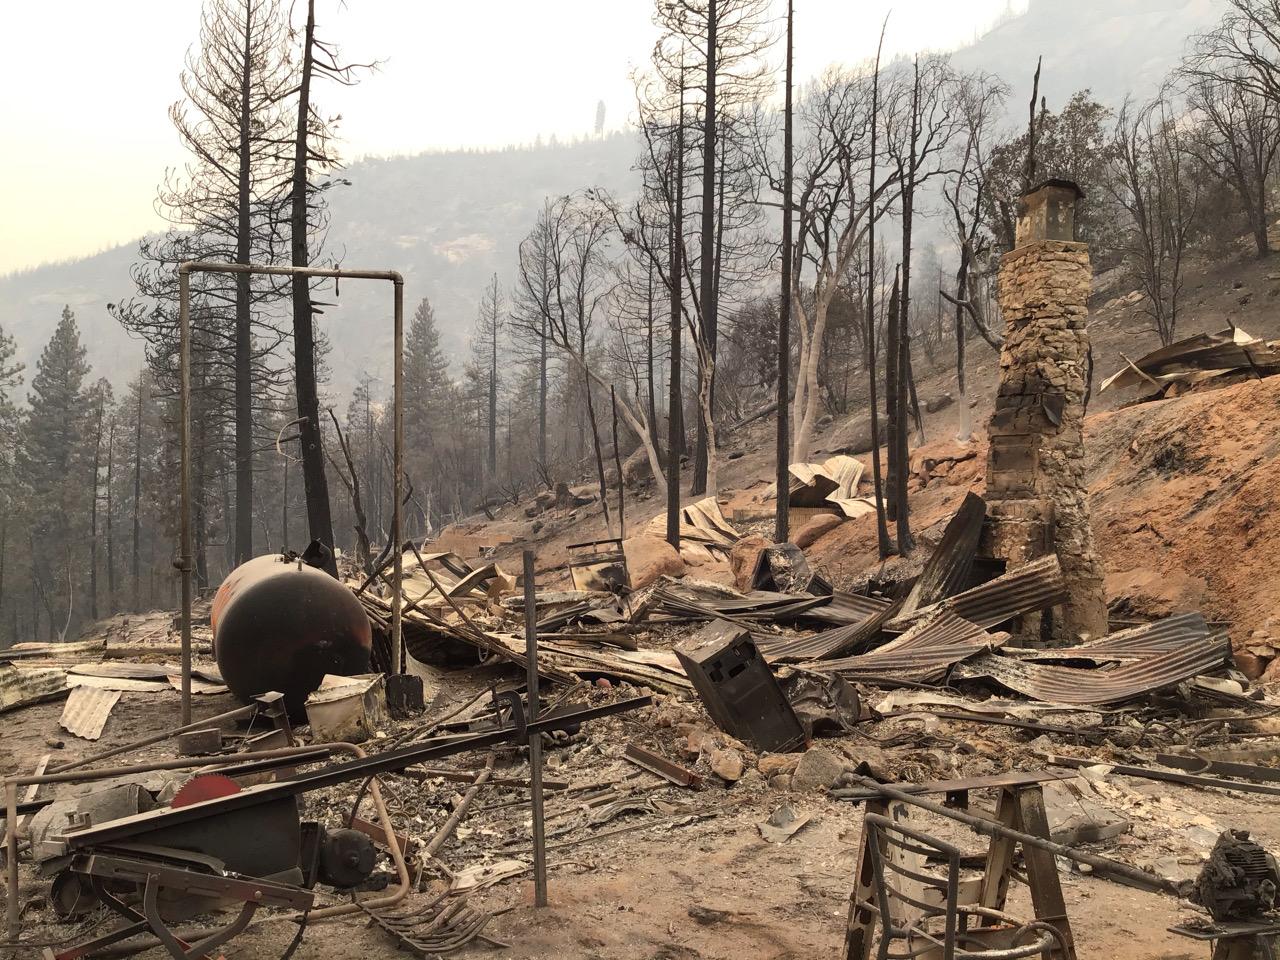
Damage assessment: destroyed